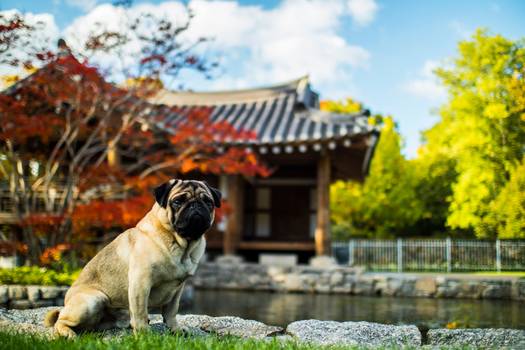
Label: No Watermark